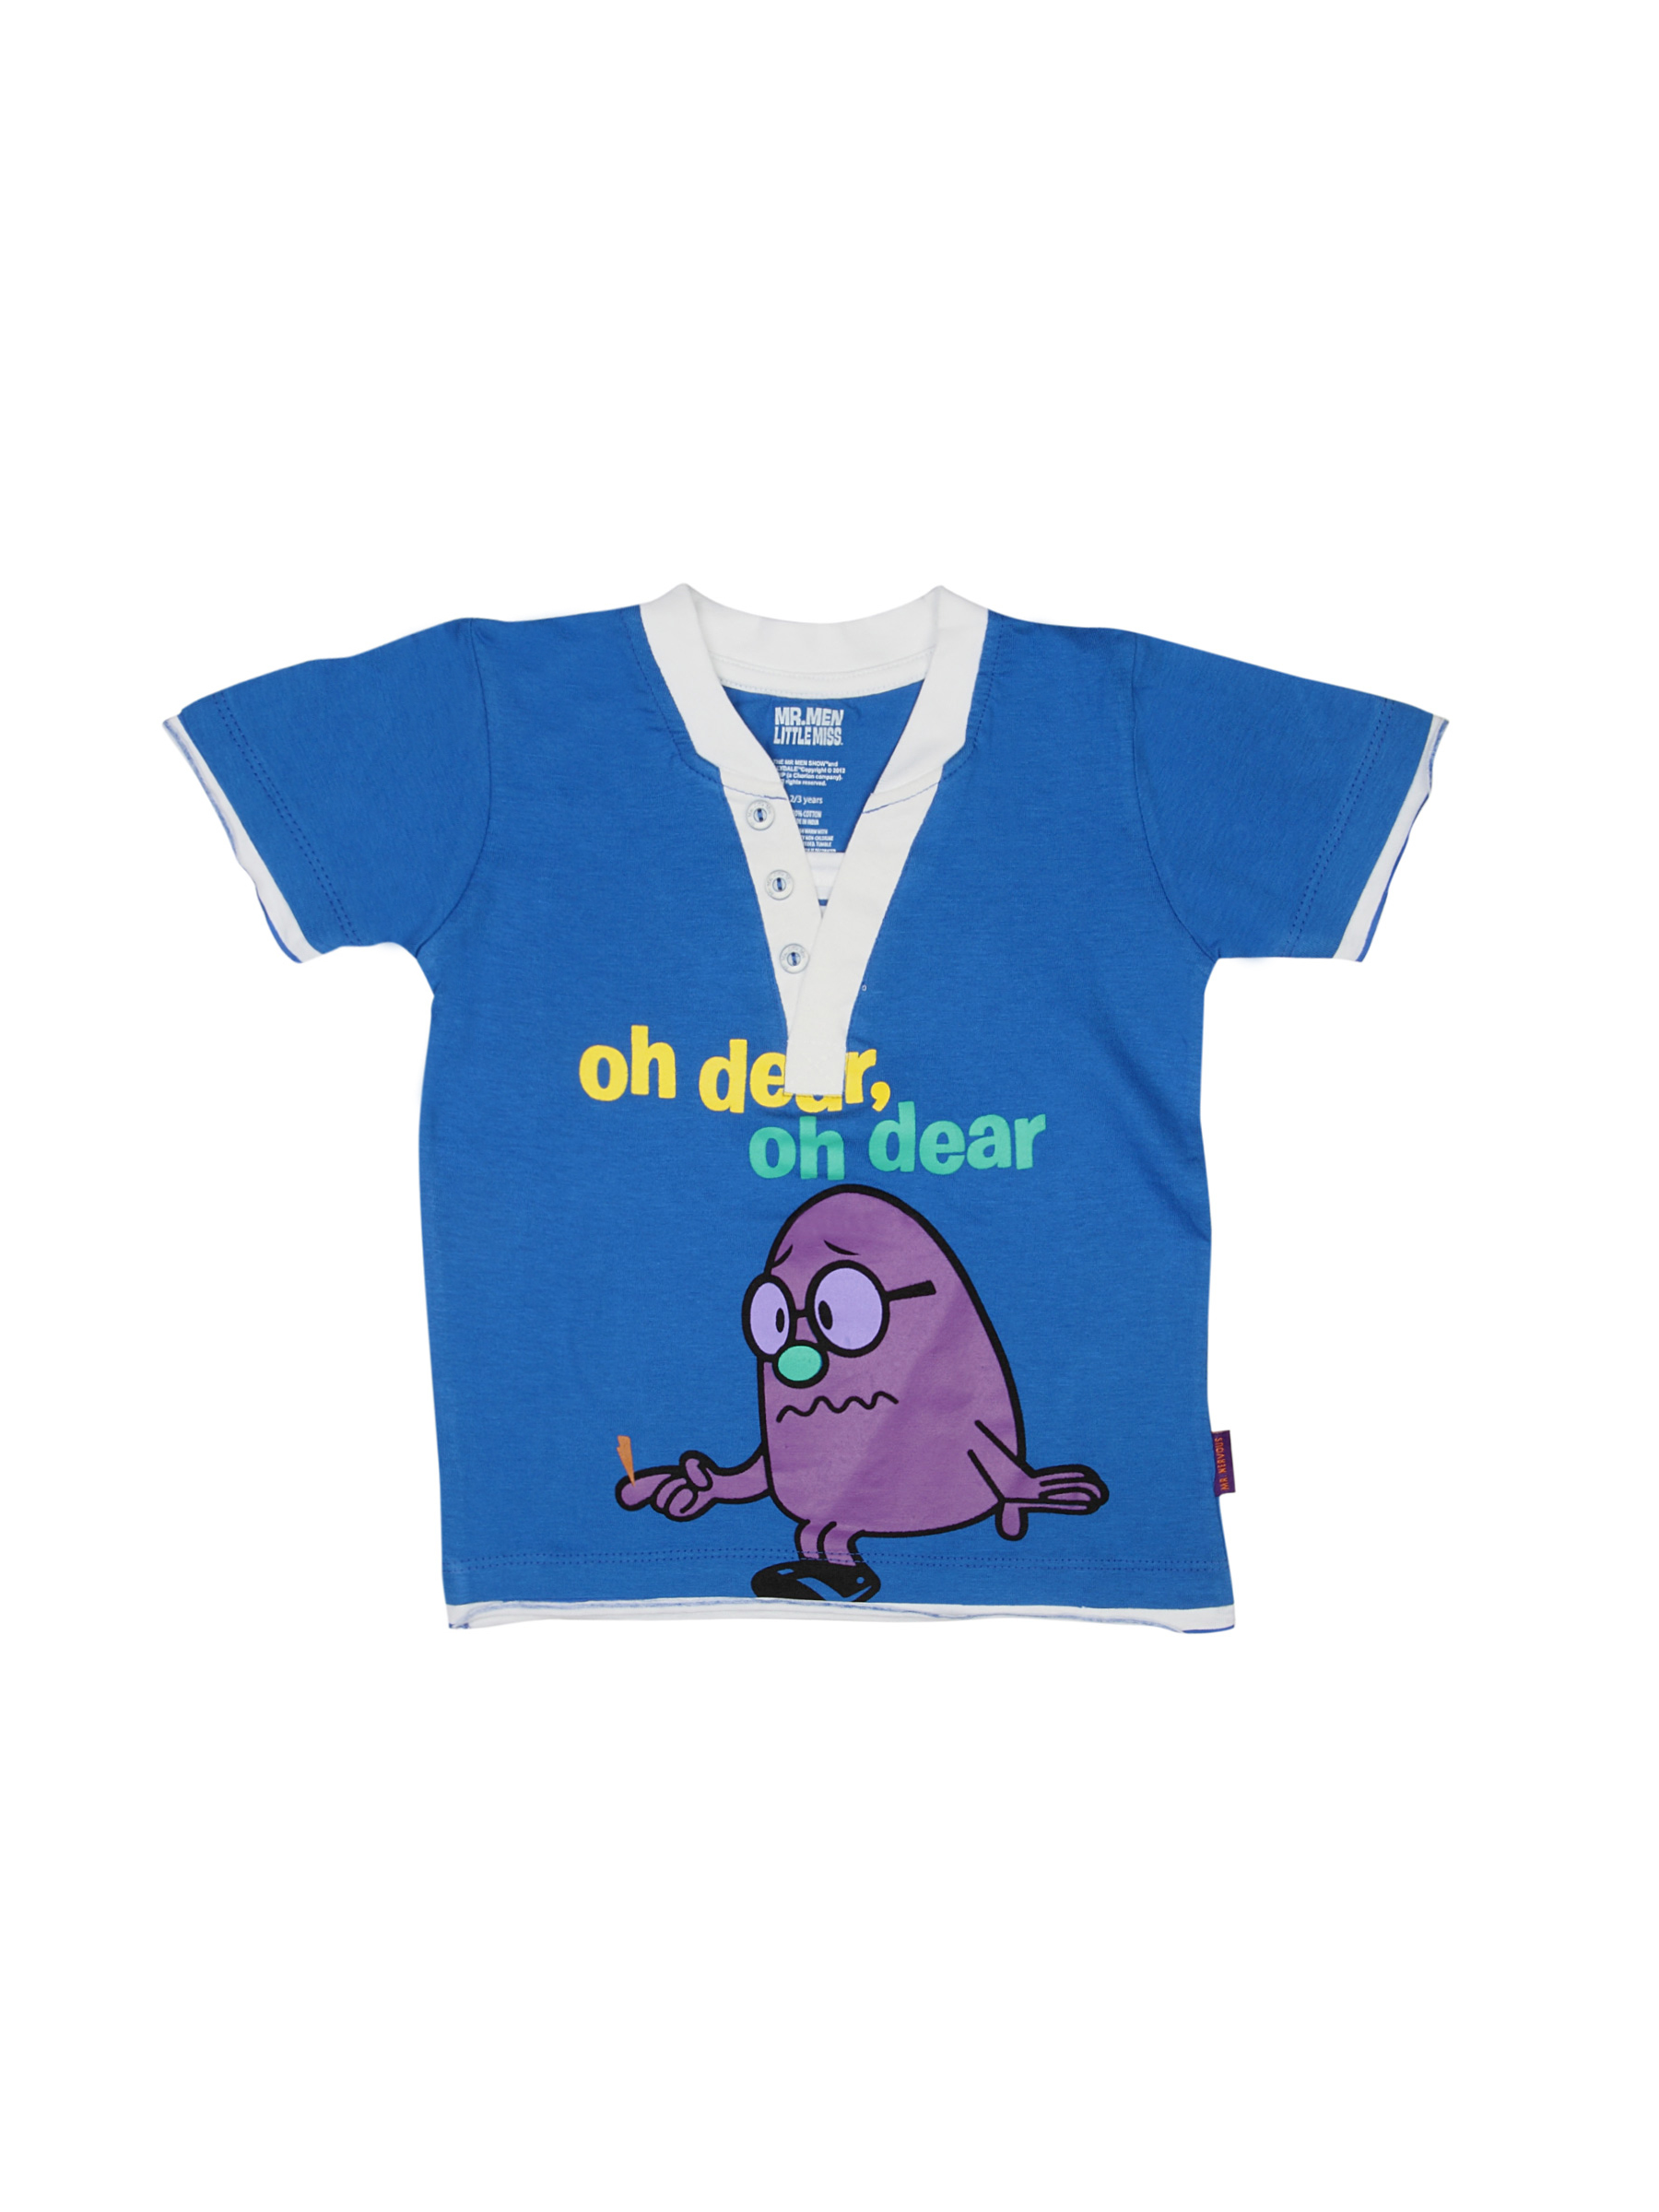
Mr.Men Boys Oh Dear Blue T-shirt
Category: Apparel / Topwear / Tshirts
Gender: Boys
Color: Blue
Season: Summer 2012
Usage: Casual